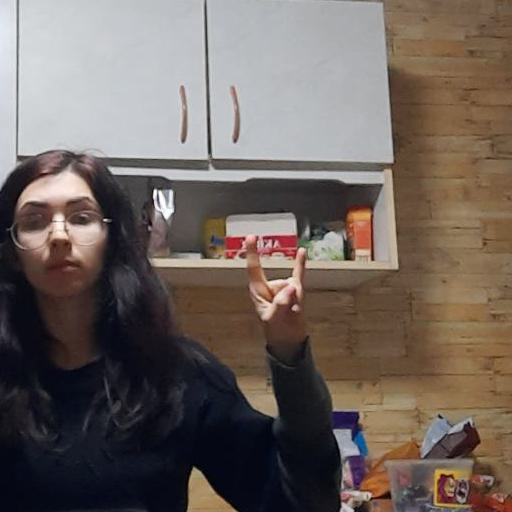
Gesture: rock